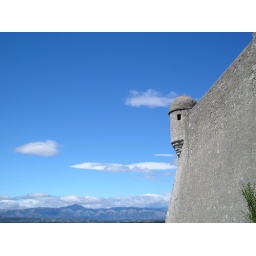
castle in the sky